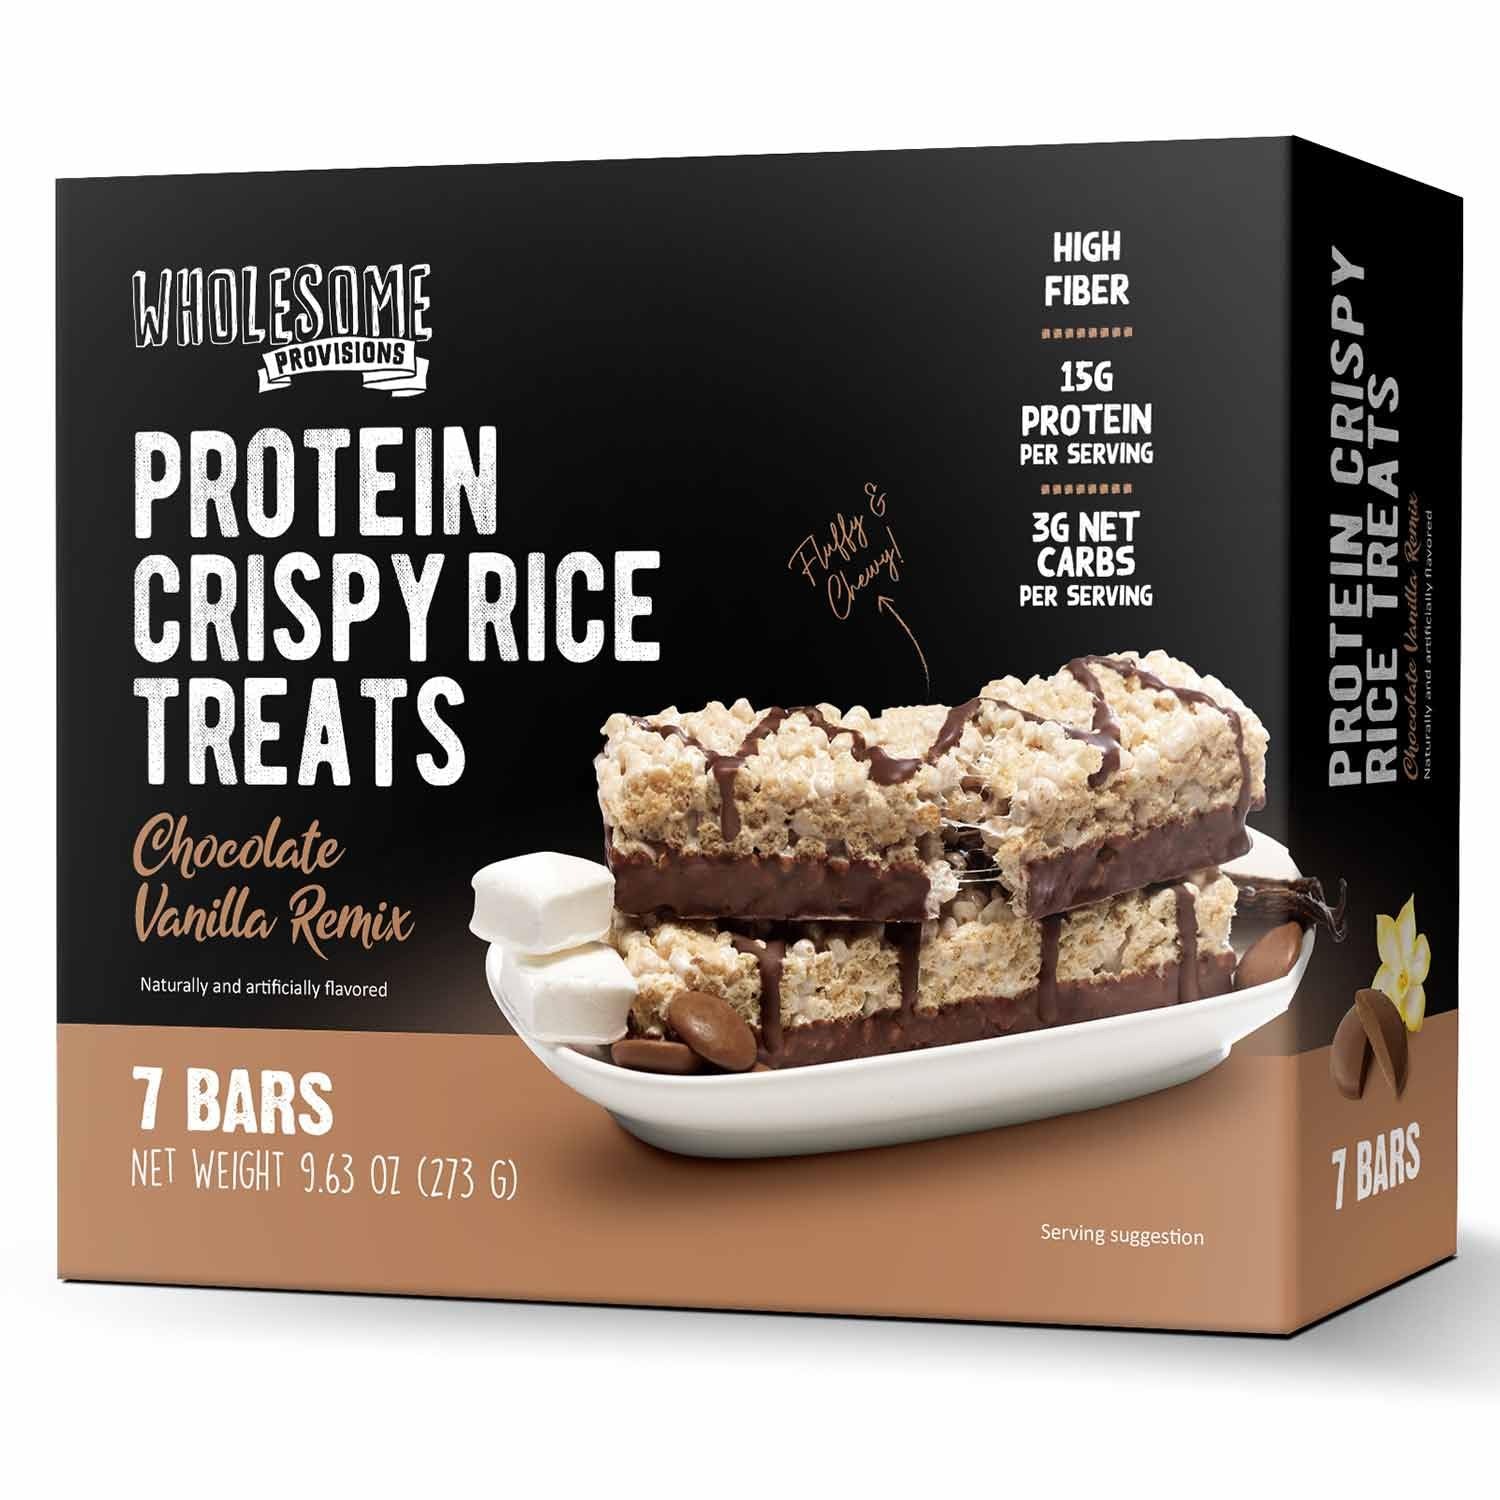
Item Name: Protein Crispy Rice Treats, 15g Protein, 3g-7g Net Carbs, Low Carb, Fluffy, Soft, Chewy, Gluten Free, High Fiber, Keto-Friendly, No Aftertaste (Chocolate Vanilla Remix, 1 Pack)
Bullet Point 1: IRRESISTIBLE FLAVOR: Wholesome Provisions' Protein Crispy Rice Treats combine the classic combination of peanut butter, chocolate, vanilla, and marshmallow for a delectable taste experience.
Bullet Point 2: CONVENIENT ON-THE-GO PACKAGING: Each box contains seven individually wrapped bars, making them perfect for snacking on the move or enjoying as a guilt-free dessert.
Bullet Point 3: HIGH IN FIBER: 8g of fiber per serving. These treats not only satisfy your sweet cravings but also provide a nourishing boost to your daily fiber intake, promoting a healthy digestive system.
Bullet Point 4: POWER-PACKED PROTEIN: With 15 grams of protein per serving, these bars are an excellent choice to fuel your body and support muscle recovery after workouts or physical activities.
Bullet Point 5: LOW IN NET CARBS & KETO-FRIENDLY: Each serving of Protein Crispy Rice Treats contains only 3 grams of net carbs, making them suitable for individuals following a low-carb or keto lifestyle without compromising on taste.
Product Description: Introducing Wholesome Provisions' Protein Crispy Rice Treats in two irresistible flavors! Indulge your taste buds with these delectable bars that perfectly blend the classic combination of vanilla, peanut butter, chocolate, and marshmallow. Each box of Protein Crispy Rice Treats contains seven individually wrapped bars, making them convenient for on-the-go snacking or enjoying as a guilt-free dessert. With their high fiber content, these treats not only satisfy your sweet cravings but also provide a nourishing boost to your daily fiber intake. Get ready to power up with 15 grams of protein per serving, allowing you to fuel your body and support muscle recovery. Whether you're hitting the gym, going for a hike, or simply need a quick and protein-packed snack, these bars have got you covered. Say goodbye to unnecessary carbs, as each serving of Protein Rice Crispy Treat contains only 3-7 grams of net carbs (depending on flavor). These low-carb delights are perfect for individuals following a keto or low-carb lifestyle, providing a guilt-free treat without compromising on taste. What sets these bars apart is their fluffy and chewy texture, offering a delightful eating experience with every bite. Enjoy the indulgent taste of peanut butter or chocolate vanilla with the familiar marshmallow goodness. It's a delightful combination that will keep you coming back for more. Wholesome Provisions' Protein Crispy Rice Treats are the perfect balance of flavor, nutrition, and convenience. Satisfy your sweet tooth, fuel your body, and enjoy a guilt-free snack that delivers on taste. Try them today and experience the irresistible Protein Crispy Treats for yourself!
Value: 9.63
Unit: Ounce

Price: 17.99